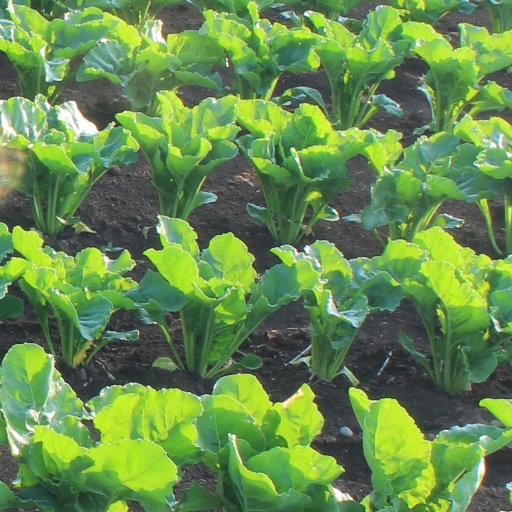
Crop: sugar beet